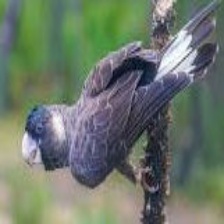
Species: BLACK COCKATO
Scientific name: CALYPTORHYNCHUS LATIROSTRIS
ImageNet parent category: sulphur-crested_cockatoo